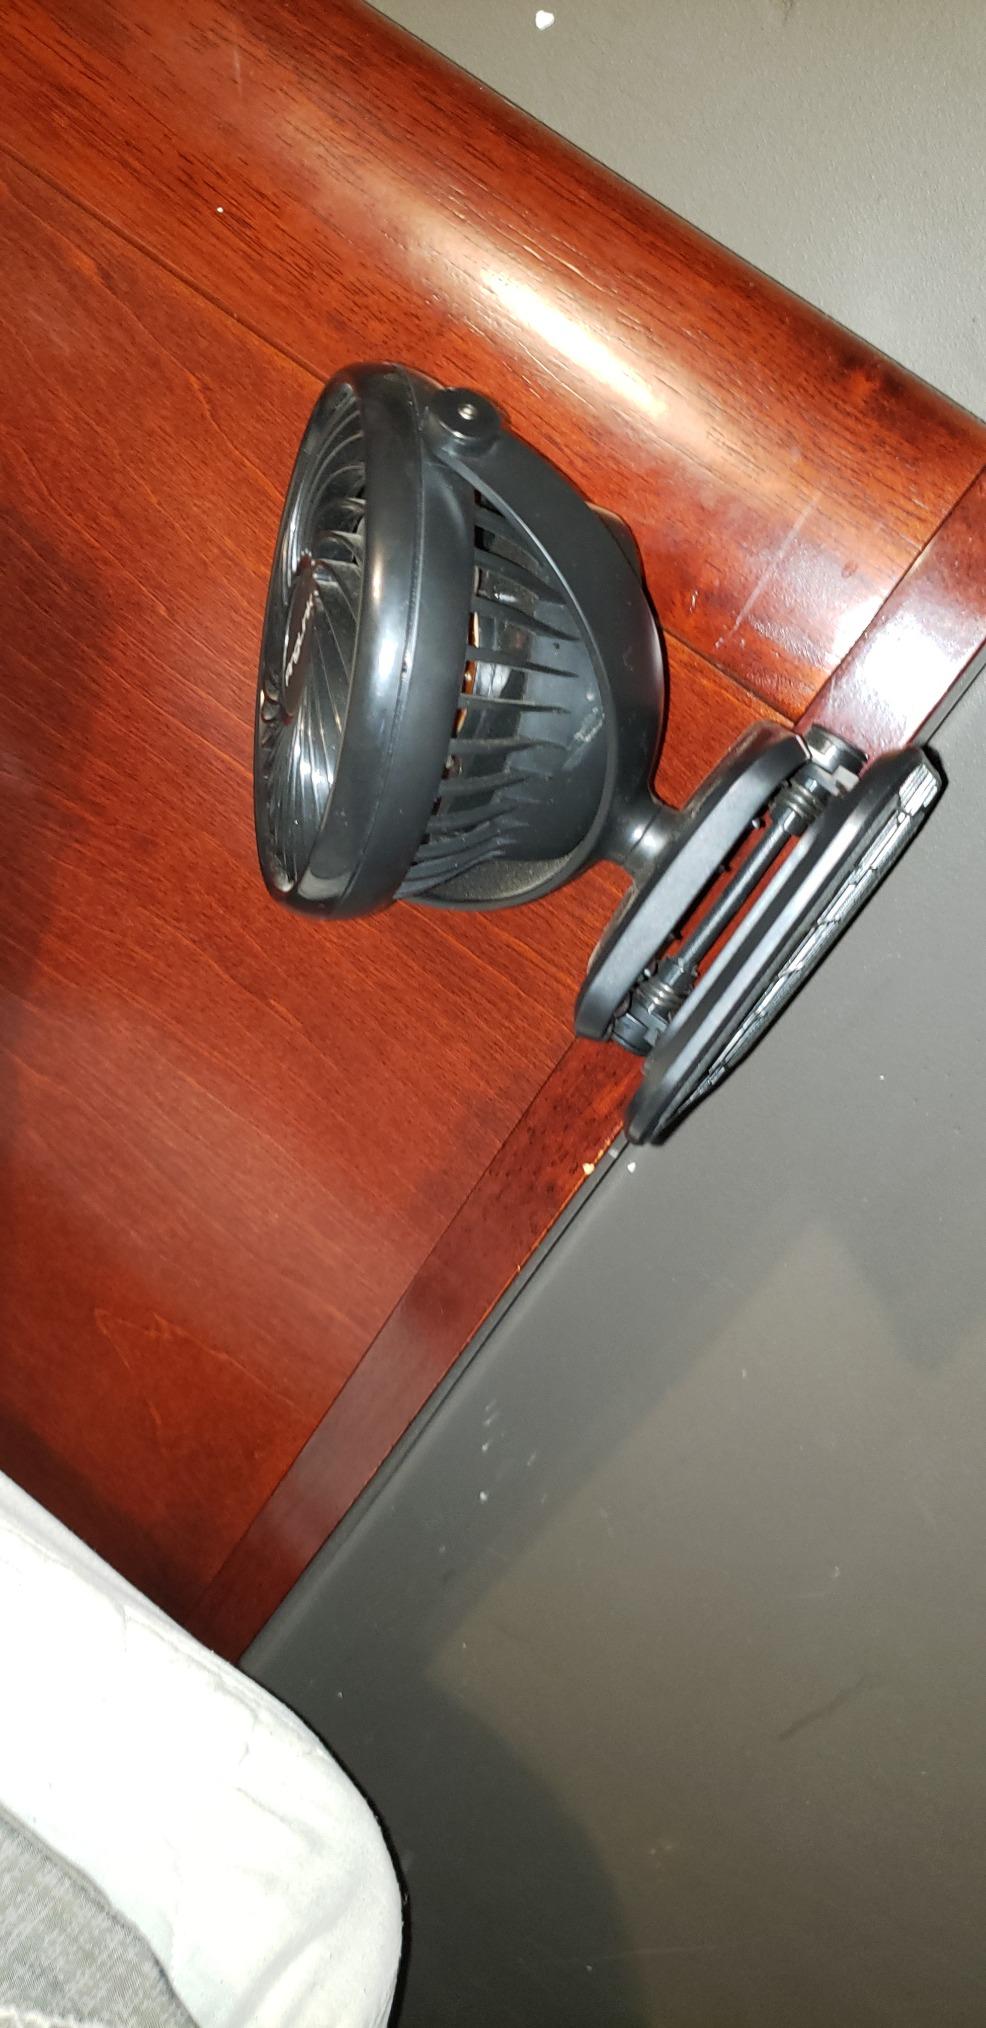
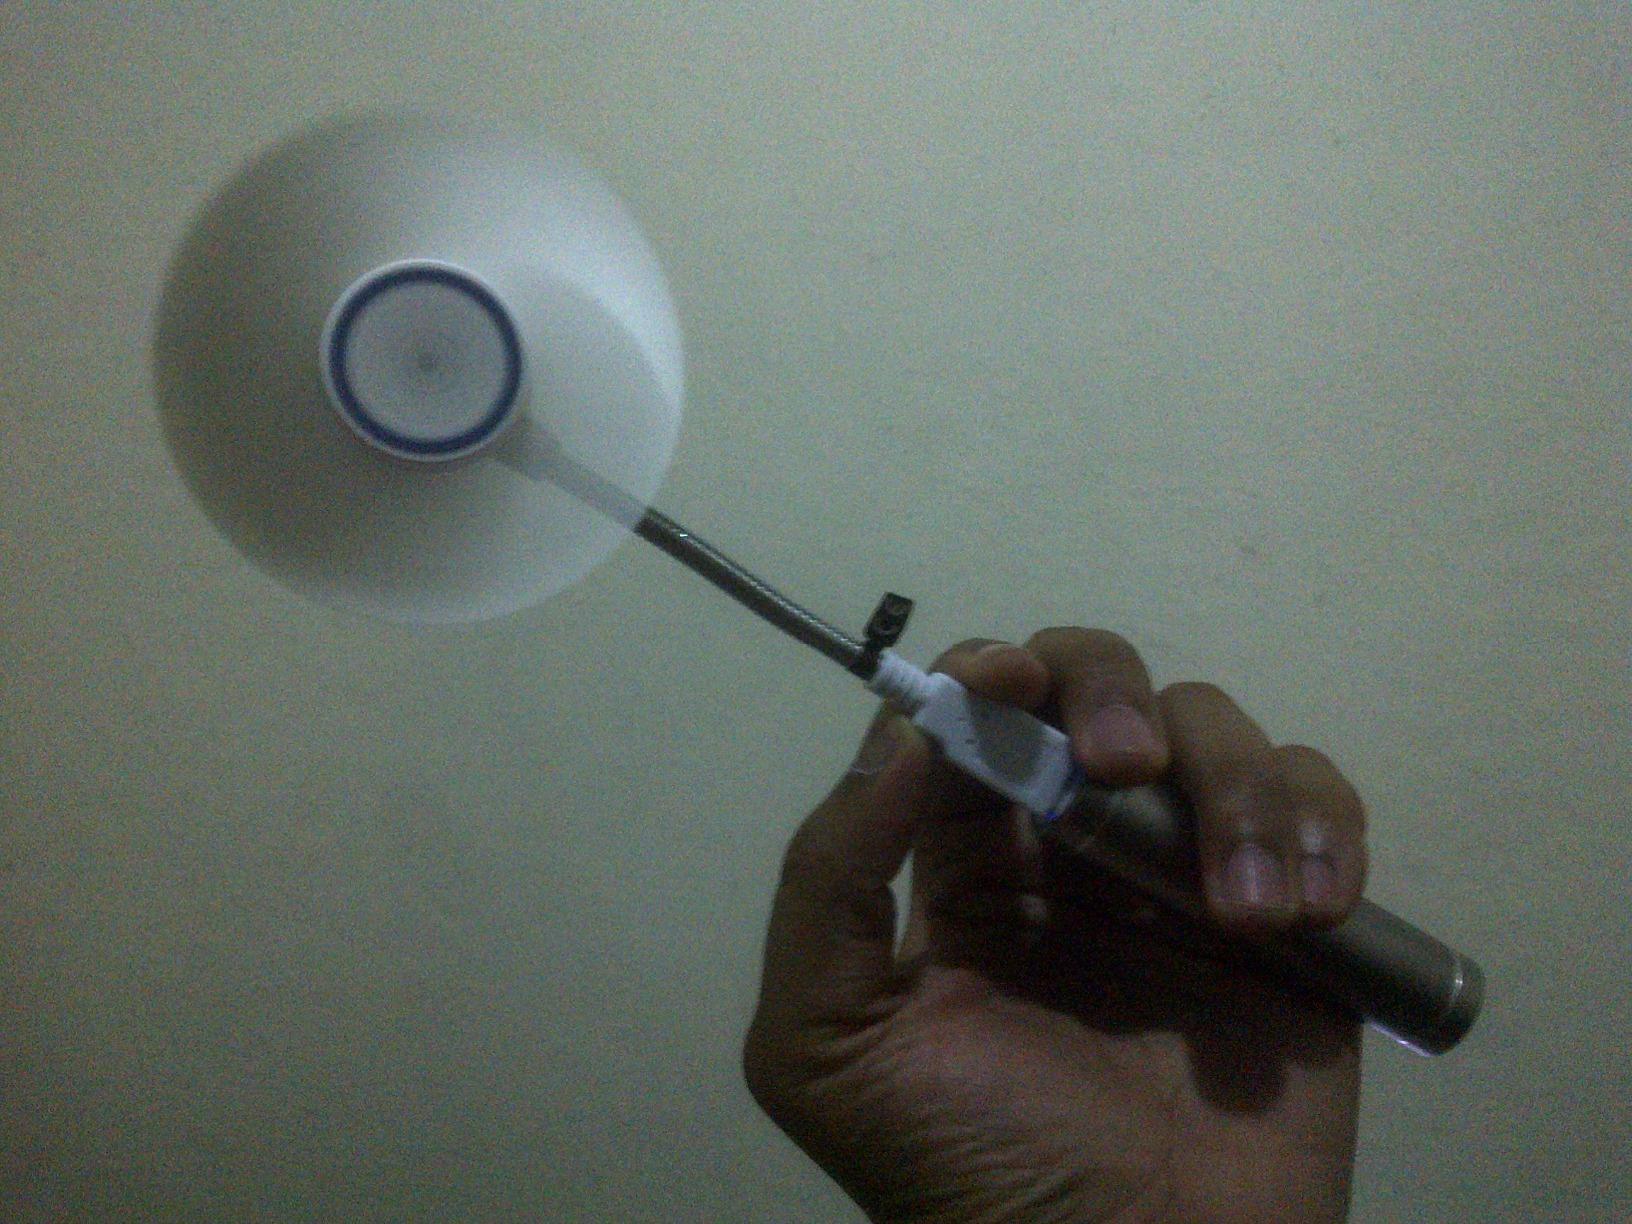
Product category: fan
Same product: no